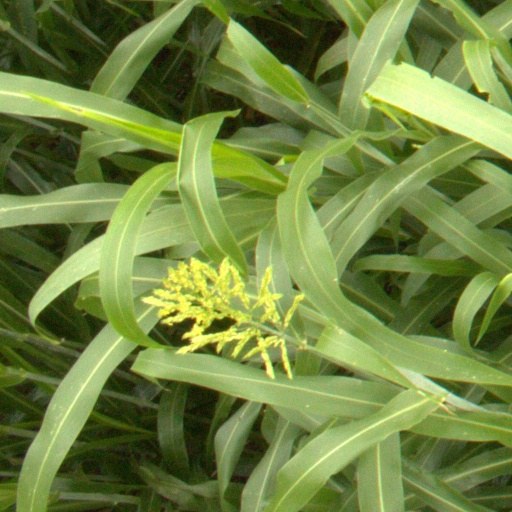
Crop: sorghum